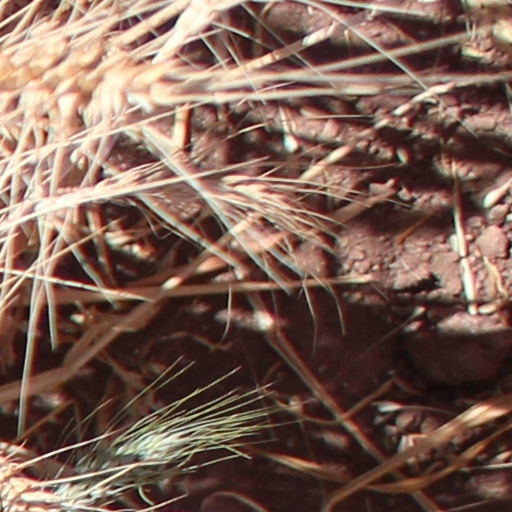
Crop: wheat